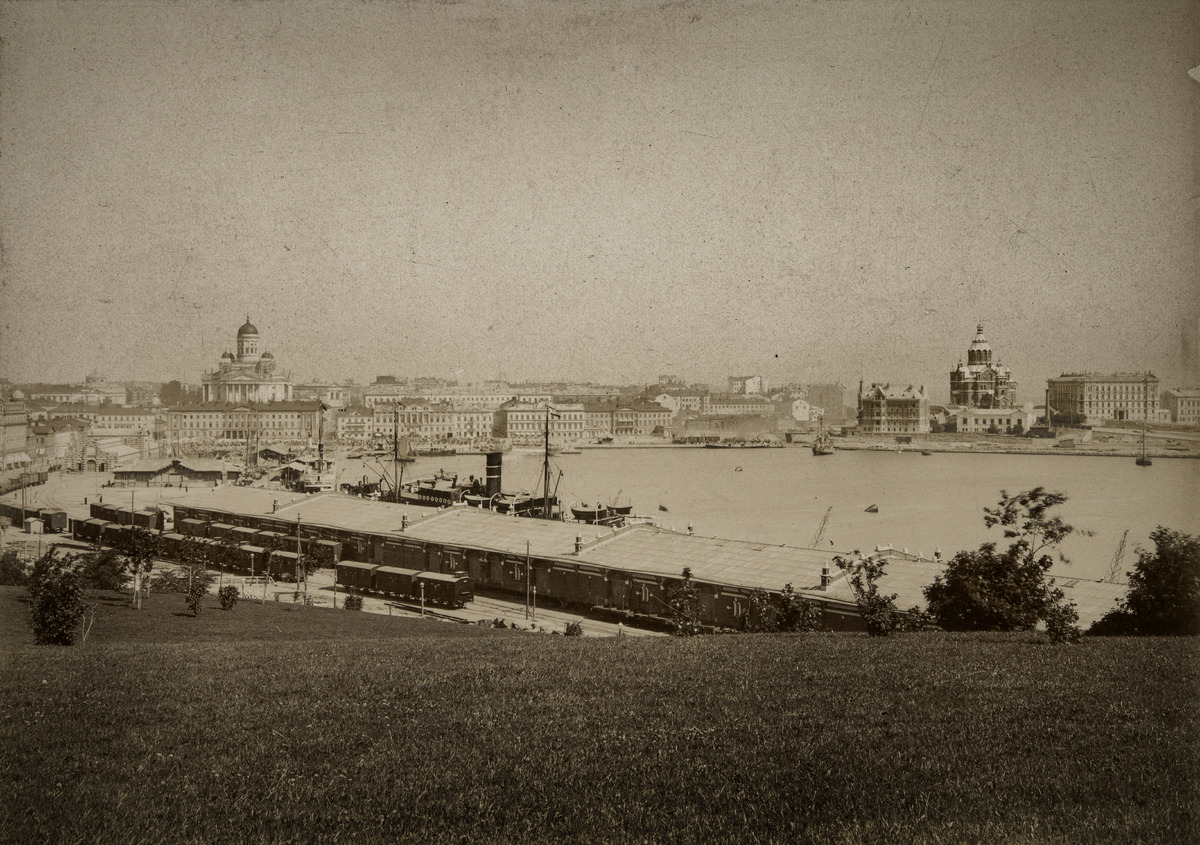
Näkymä Ulriikanporinvuorelta (nykyisin Tähtitorninvuori) Eteläsatamaan
sisällön kuvaus: Näkymä Ulriikanporinvuorelta (nykyisin Tähtitorninvuori) Eteläsatamaan. Etualalla Saunakatu (myöh. Etelärantatie, nyk. Laivasillankatu), makasiineja ja satamarata tavaravaunuineen. Makasiinilaiturissa kiinnittyneenä höyrylaiva. mustavalkoinen
Ajankohta: kuvausaika 1897 jälkeen
Paikka: Suomi, Uusimaa, Helsinki, Ullanlinna Helsinki, Eteläsatama. Laivasillankatu
Aiheet: kadut, puistot, rakennukset, asuinrakennukset, varastot, makasiinit, kirkkorakennukset, Helsingin tuomiokirkko, satamat, rautatiet, junanvaunut, tavaravaunut, laivat, höyrylaivat